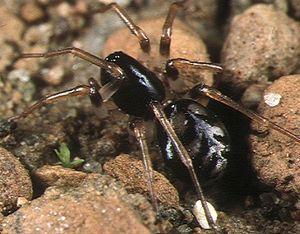
Les Zodariidae sont une famille d'araignées aranéomorphes.